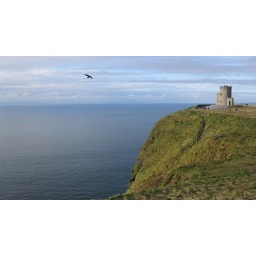
bird flying over the Cliffs of Moher